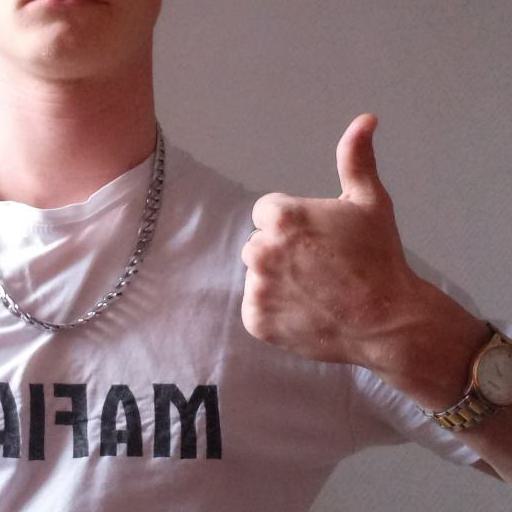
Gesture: like